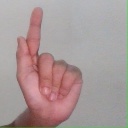
अक्षर: ळ